Buchen

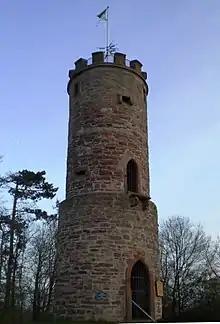
The Wartturm, Buchen

During the Peasants' Revolt in 1525 Götz von Berlichingen was forced to become the leader of the Peasant mob in the courtyard of the "Steineres Haus" ‘the Stony House’ (nowadays the Museumshof). After the defeat of the Peasants the Nine City Federation of the provincial administration was in fact dissolved, and Buchen lost its right to self-government.